Toyonaga Station

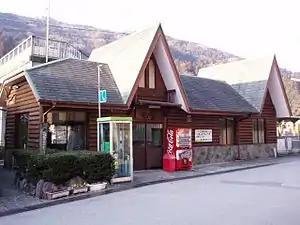
Toyonaga Station in 2006

is a passenger railway station located in the town of Ōtoyo, Nagaoka District, Kōchi Prefecture, Japan. It is operated by JR Shikoku and has the station number "D29".